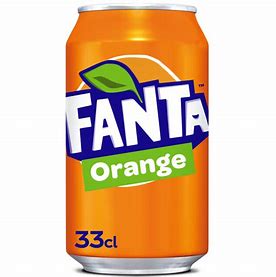
Label: metal